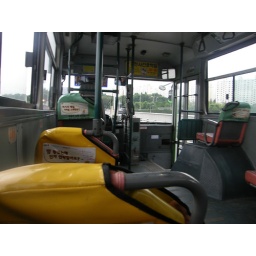
i always sit in &amp;quot;the old&amp;quot;'s seat. &amp;quot;the old&amp;quot;'s seat is yellow color seat. haha